Paris, Virginia

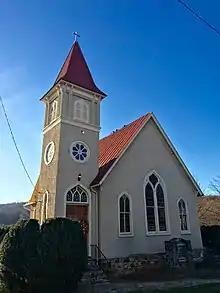
Trinity United Methodist Church

Paris is just north of Sky Meadows State Park and a ten-minute drive from the Thompson Wildlife Management Area. The Appalachian Trail passes through both of these public recreation areas. The village is in Hunt Country and celebrated its 200th anniversary on Dec. 28, 2010. A five-minute drive west on Route 50 is the Shenandoah River, just on the other side of the mountain, where there is a boat landing. The peak of the Blue Ridge overlooking Paris is called Ashby Gap. The view looking east from the gap has been deemed worthy of a "Scenic Easement," intended to keep this view clear and open for future generations to enjoy.